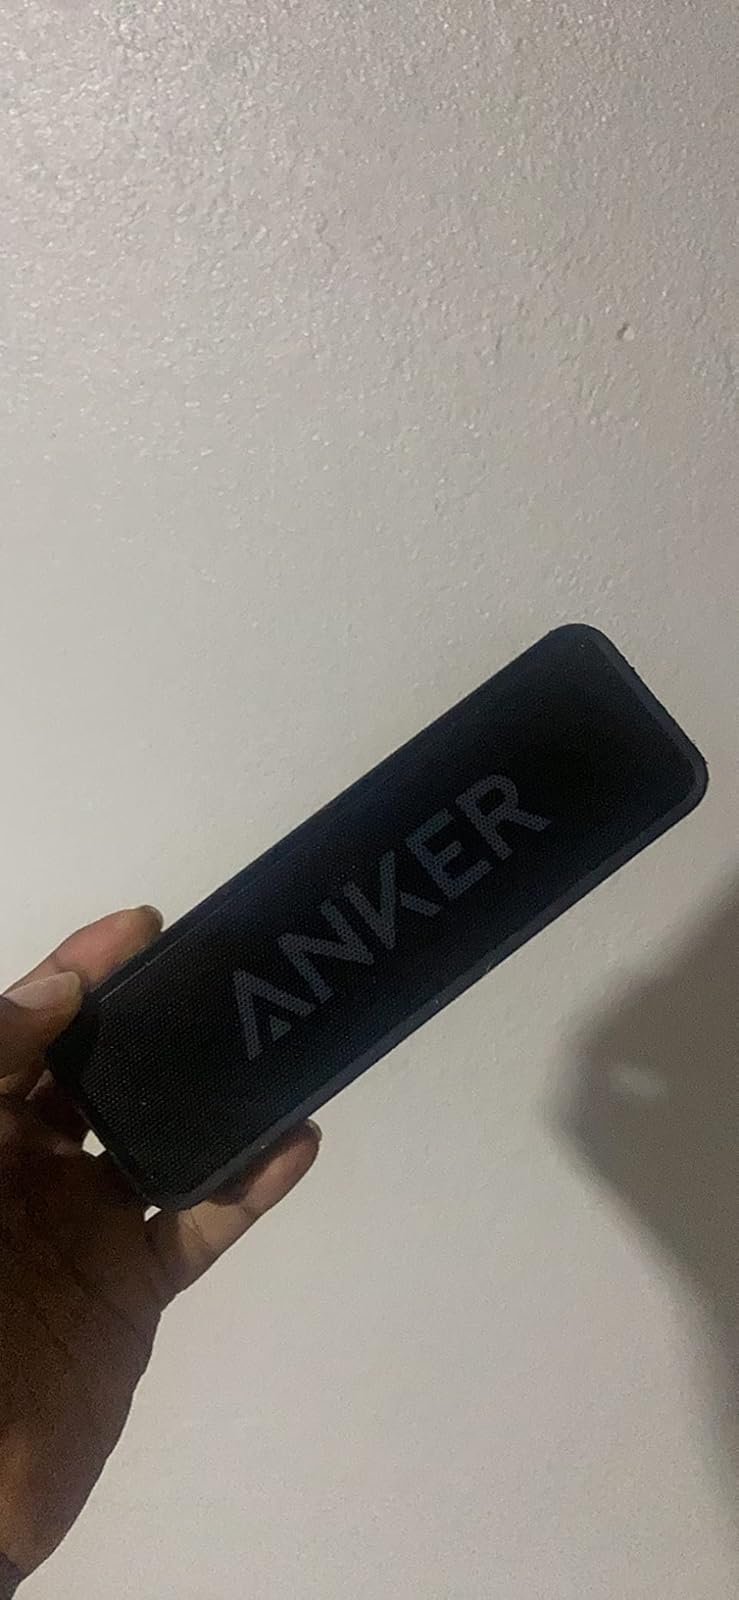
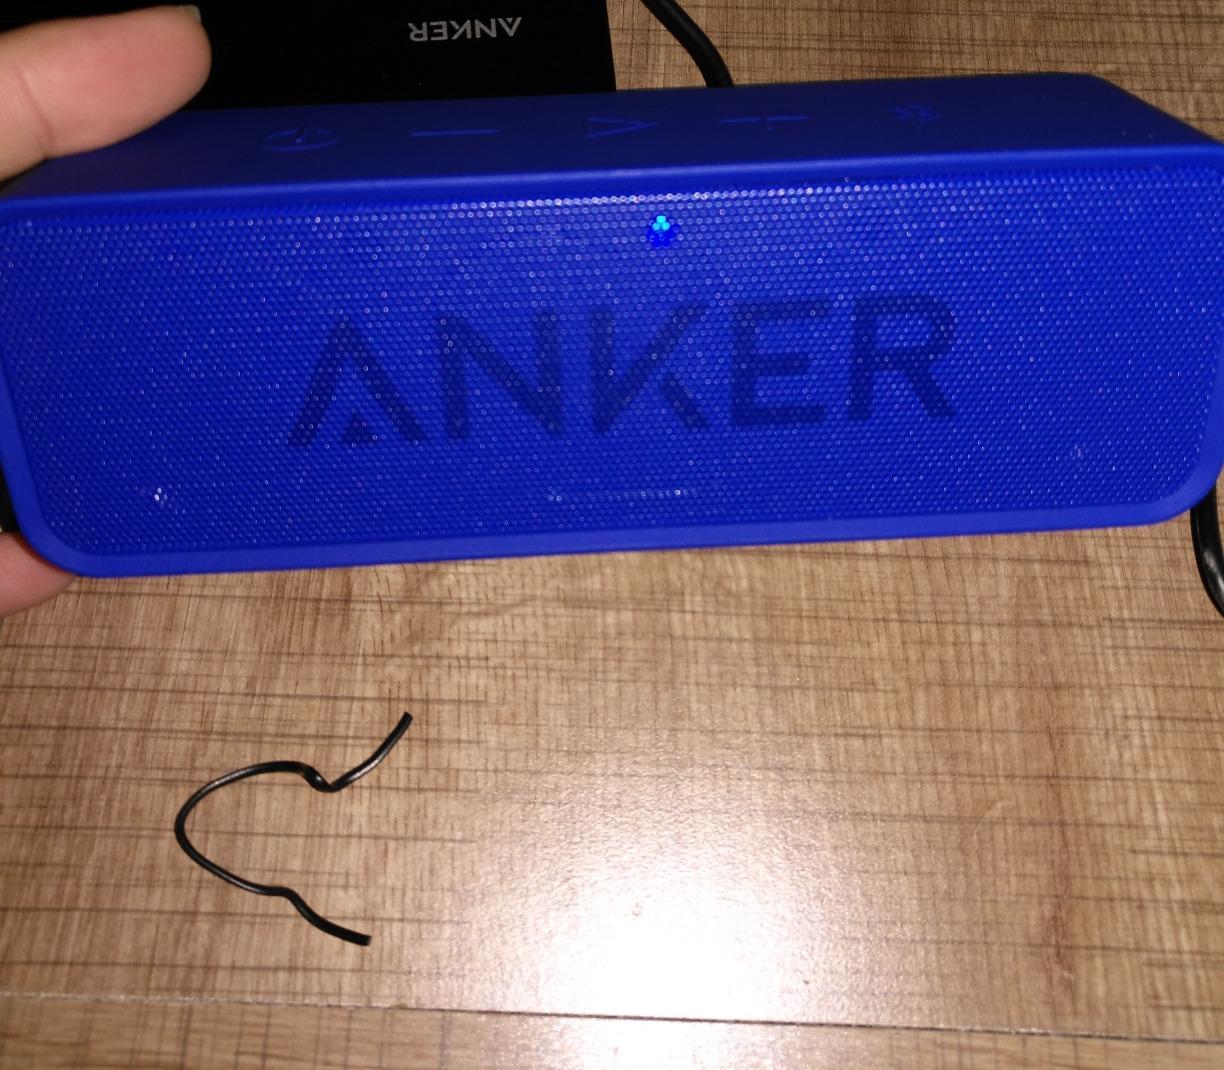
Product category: speaker
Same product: no